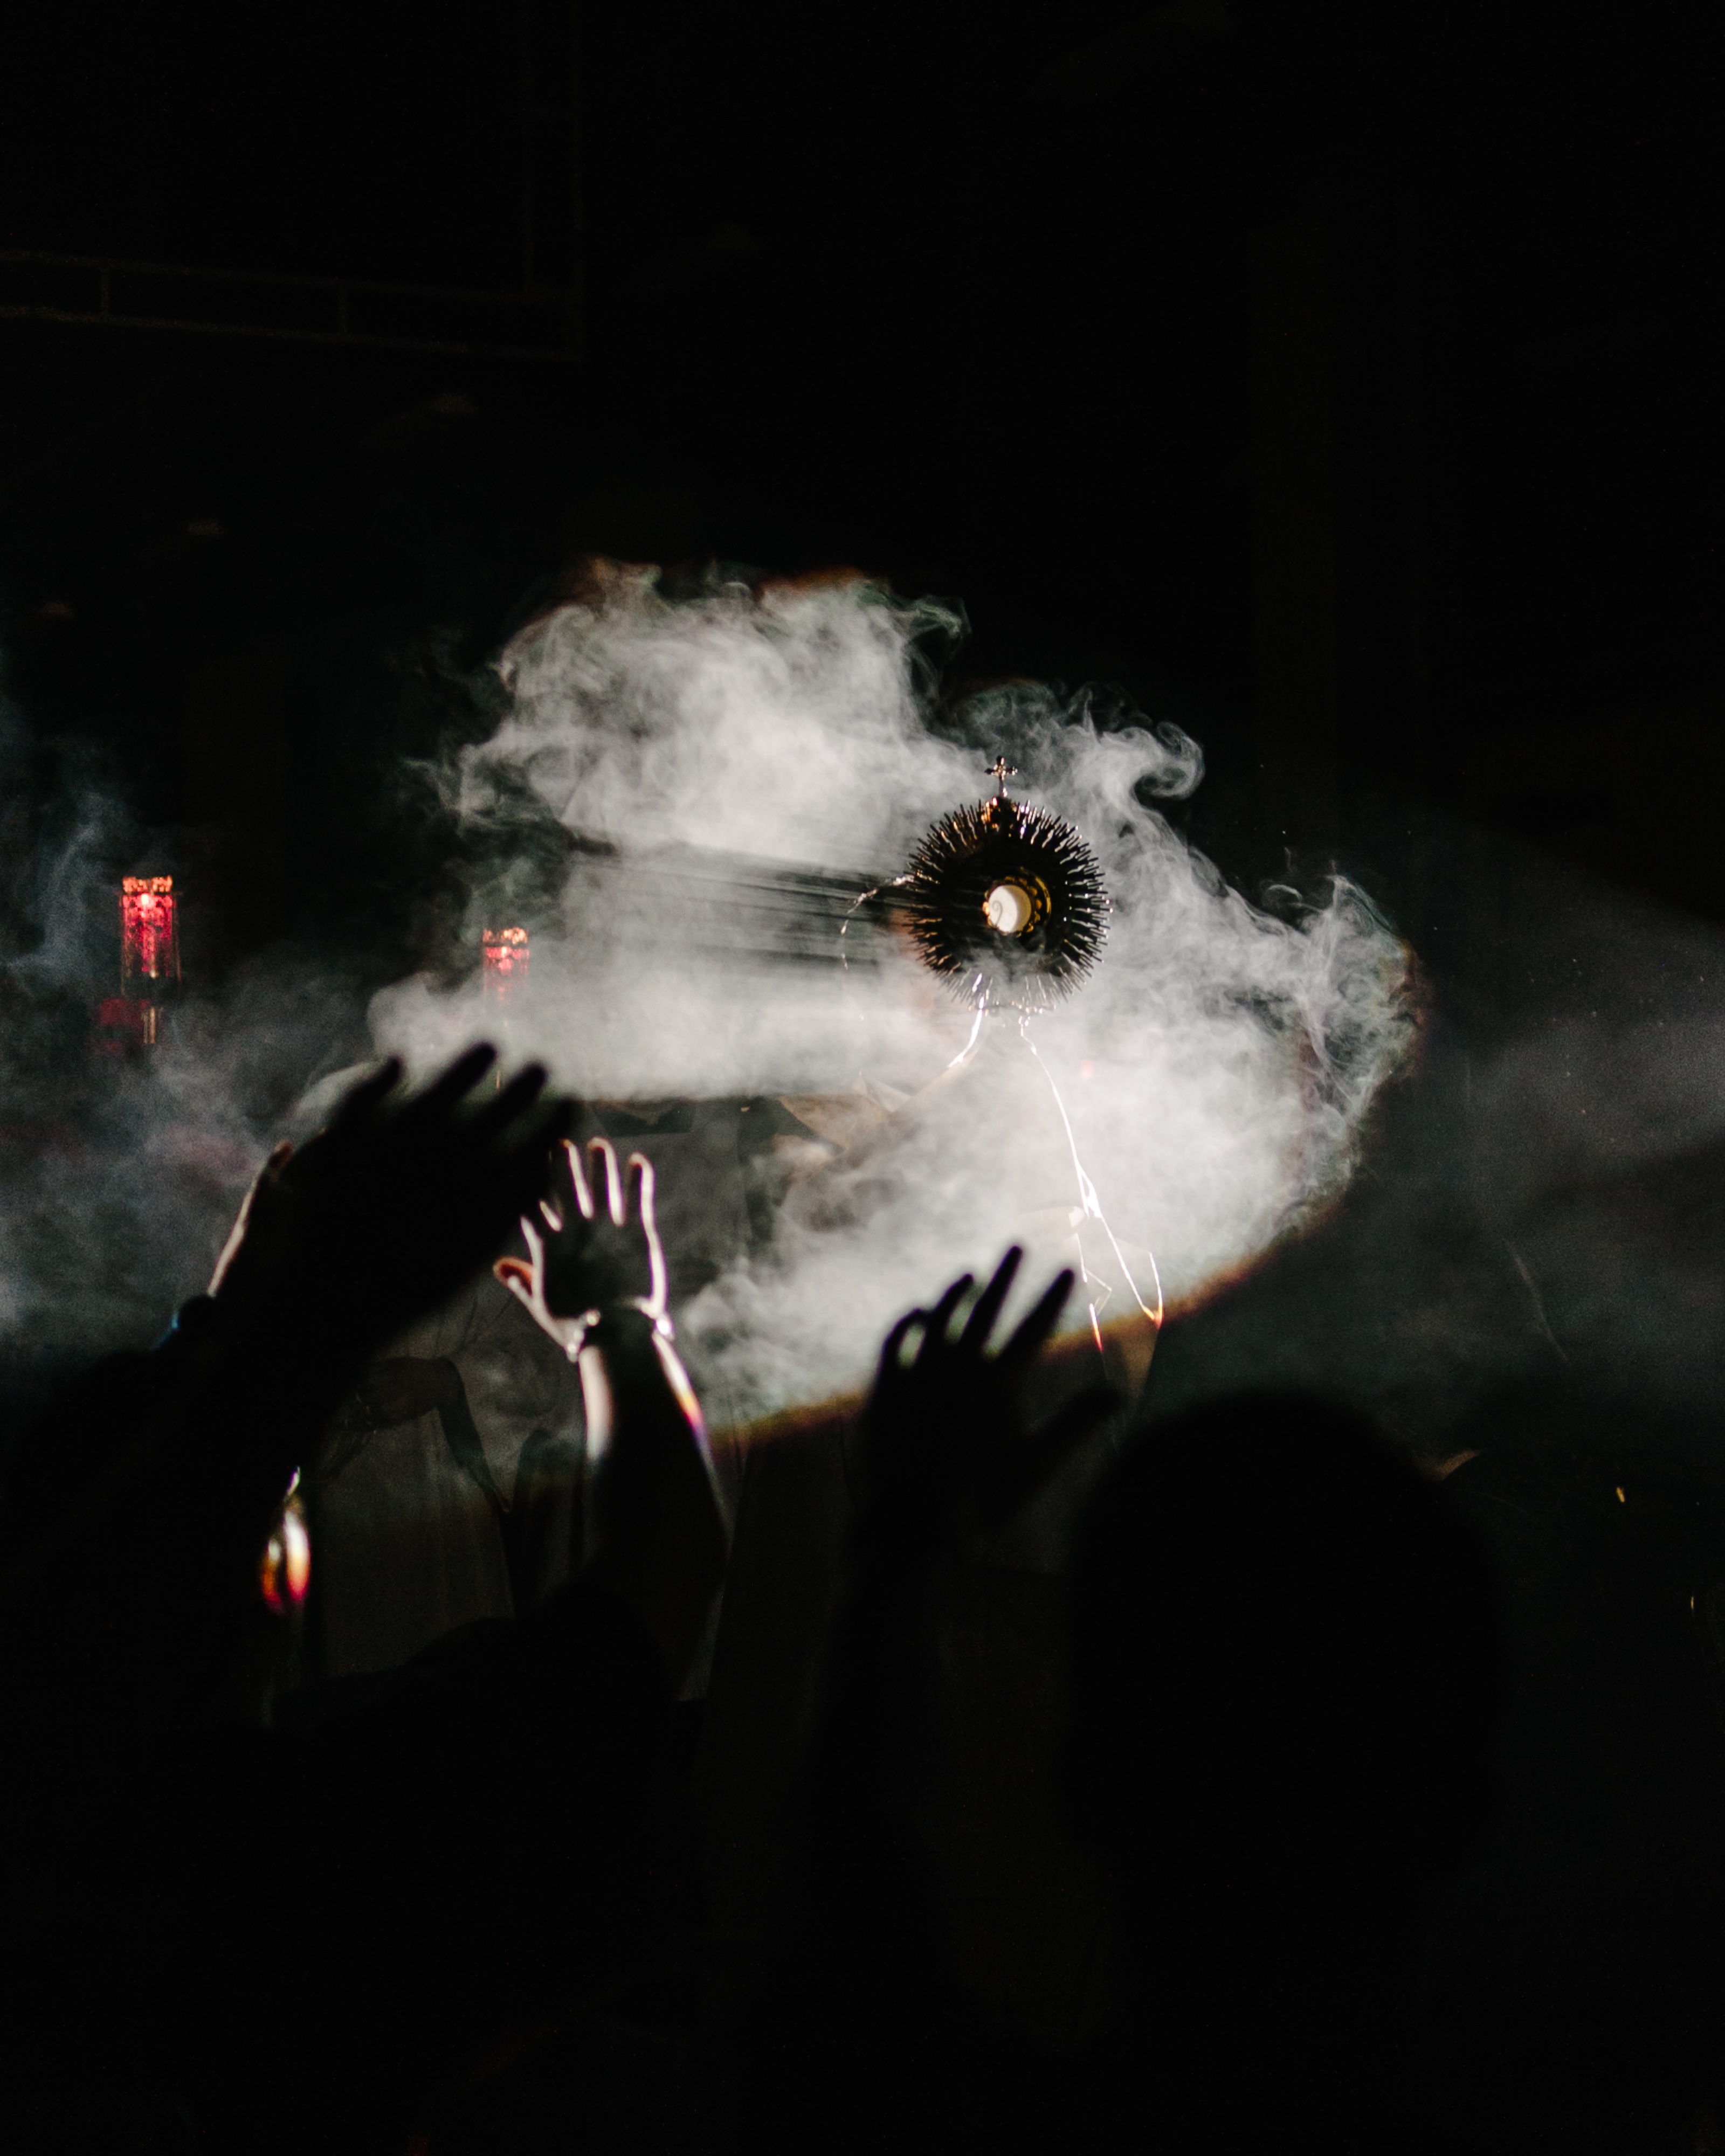
light, night, darkness, screenshot, atmosphere of earth